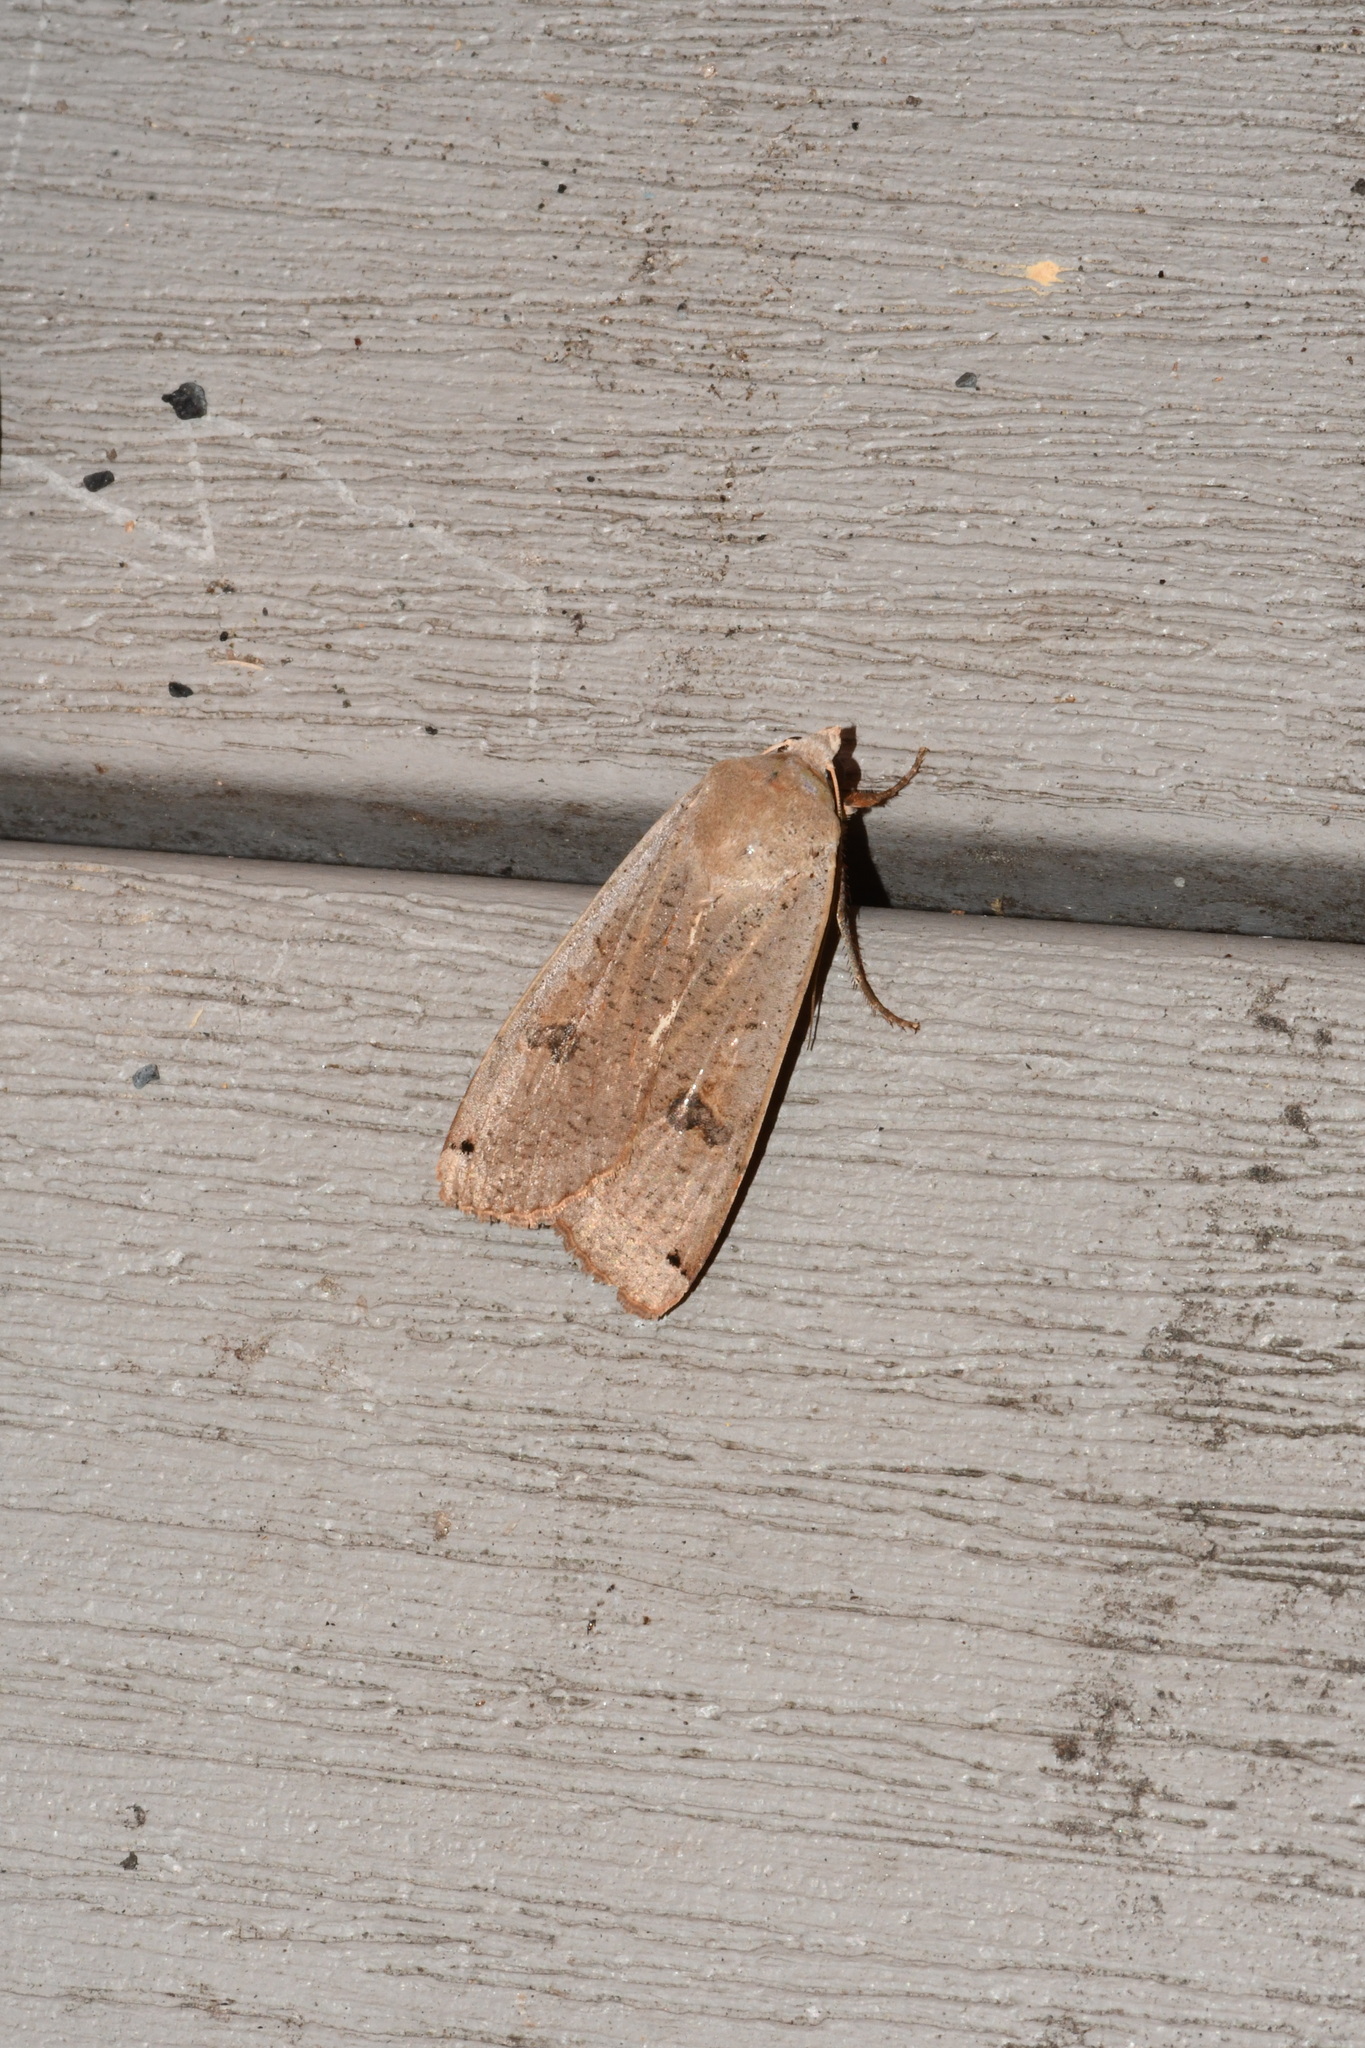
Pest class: cutworms